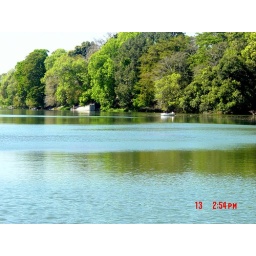
white water rafting in pittsburb usa